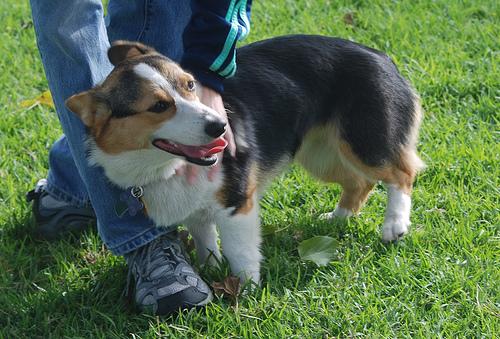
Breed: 2909-n000116-Cardigan